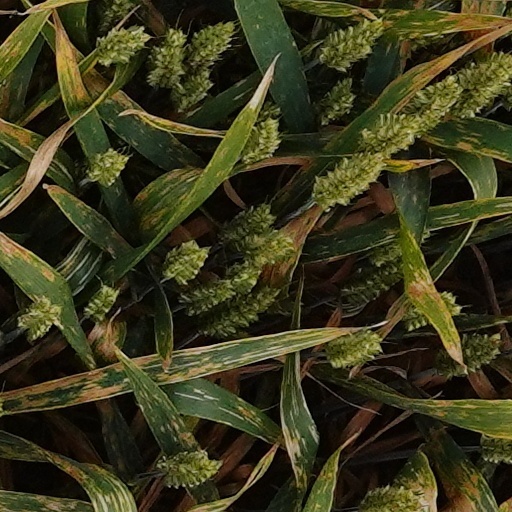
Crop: wheat